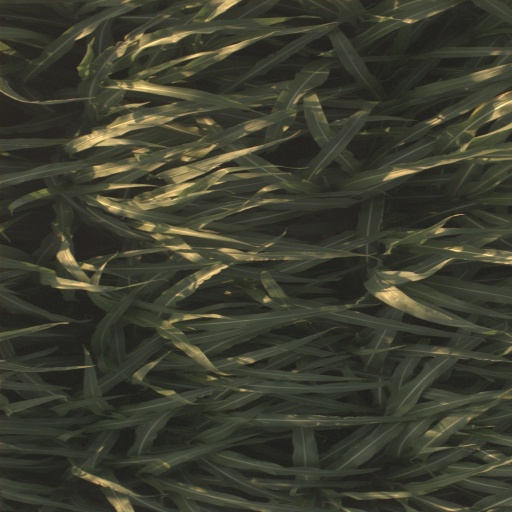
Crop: sorghum